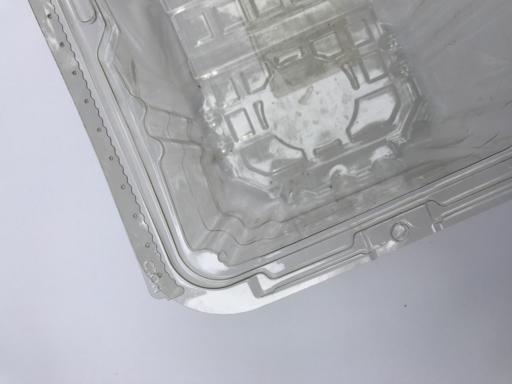
Waste category: plastic